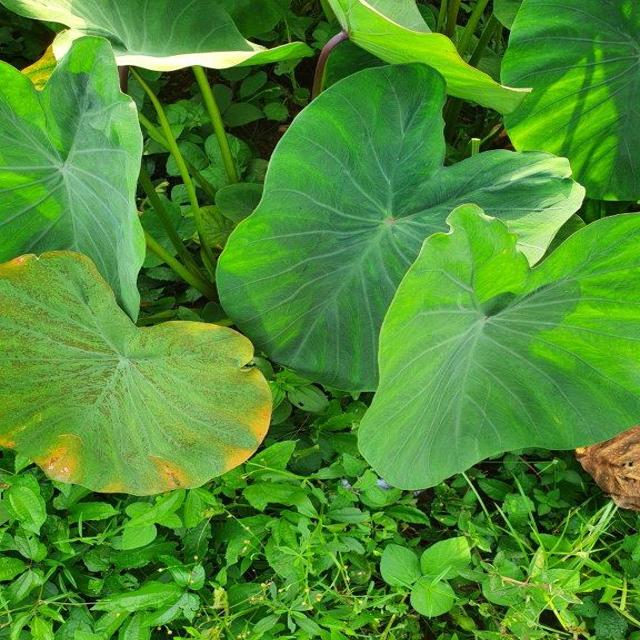
Label: Mid_Blight